Shenyang

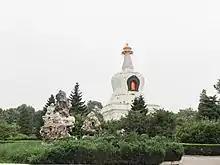
Shenyang East Pagoda

People native to Shenyang speak the Shenyang dialect, a variant of Northeastern Mandarin. The dialect was formed in the early period of the Qing dynasty. It is similar to the other Northeastern dialects and also to the national standard of Mandarin, "Putonghua", but is known as a form of "Dongbeihua" and has a wide range of vocabulary that is not part of the country's official language.